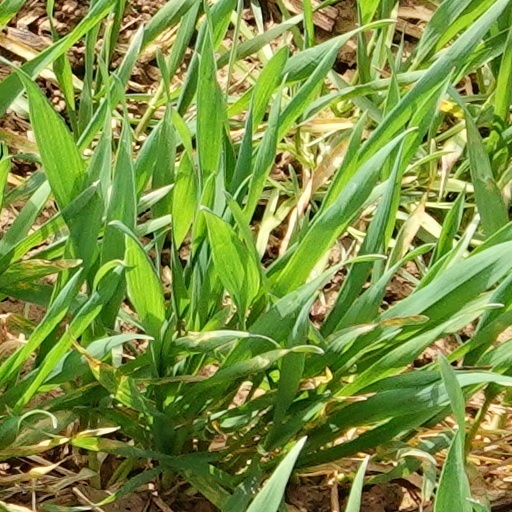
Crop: wheat